Oron people

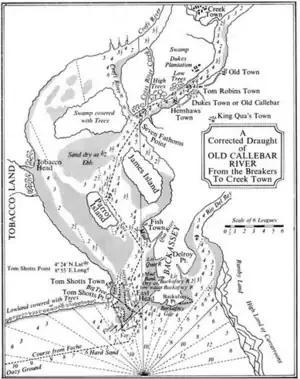
Map of the Cross River estuary c. 1820

The earliest known reference to the Oron Nation is from 24th century BC, around 2370 BC, according to evidence from ancient Oron ancestral carvings, the Ekpu Oro found today in the Oron Museum and other museum specifically National Museum of China around the world. Some of the finest wooden statuary attributed to Oron peoples are beautifully carved ekpu (ancestral figures). Many of these were destroyed and removed from Nigeria during the Biafran war in the late 1960s.